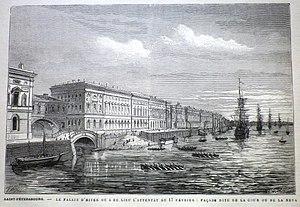
Saint-Pétersbourg - Le palais d'hiver où a eu lieu l'attentat du 17 février [1880]
Tout en haut du monde est un film d'animation franco-danois réalisé par Rémi Chayé et sorti en 2015. C'est un dessin animé en aplats de couleurs. Il relate l'aventure d'une jeune fille russe qui part à la recherche de son grand-père disparu pendant une expédition vers le pôle Nord à la fin du XIXᵉ siècle. Le film remporte plusieurs récompenses, dont le prix du public lors du festival d'Annecy en France en 2015.